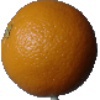
Label: orange